Nino Lombardo

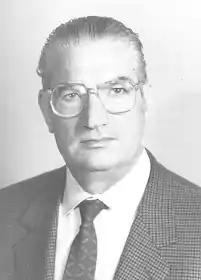
Antonino "Nino" Lombardo

Nino Lombardo (died 7 October 2018) was an Italian politician who served as a Deputy from 1976 to 1994.